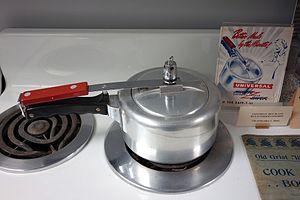
L’autocuiseur, appelé également « Cocotte-minute », est un ustensile de cuisine constitué d'un récipient en métal épais hermétiquement clos par un couvercle équipé d'une valve de dépressurisation. Il permet de cuire les aliments sous haute pression.